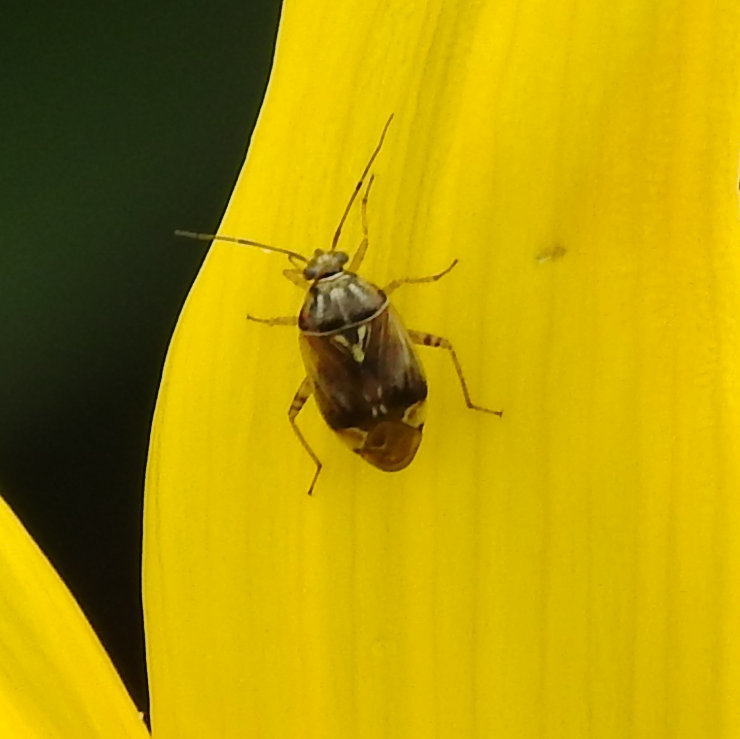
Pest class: lygus_bug